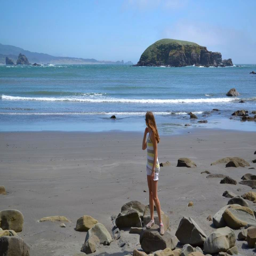
hidden beach on the coast